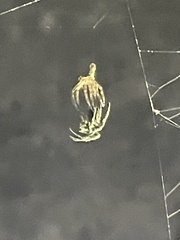
Species: Parasteatoda_tepidariorum